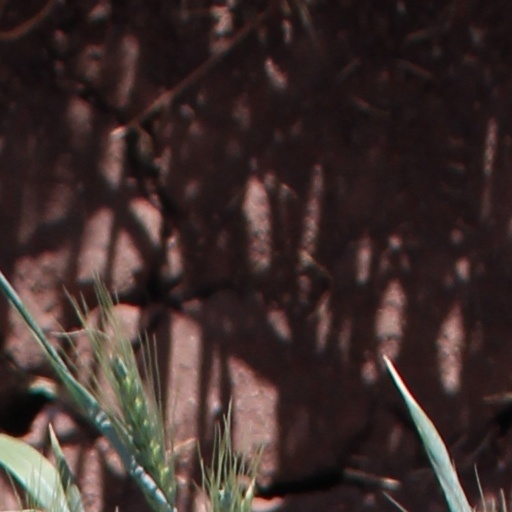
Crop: wheat